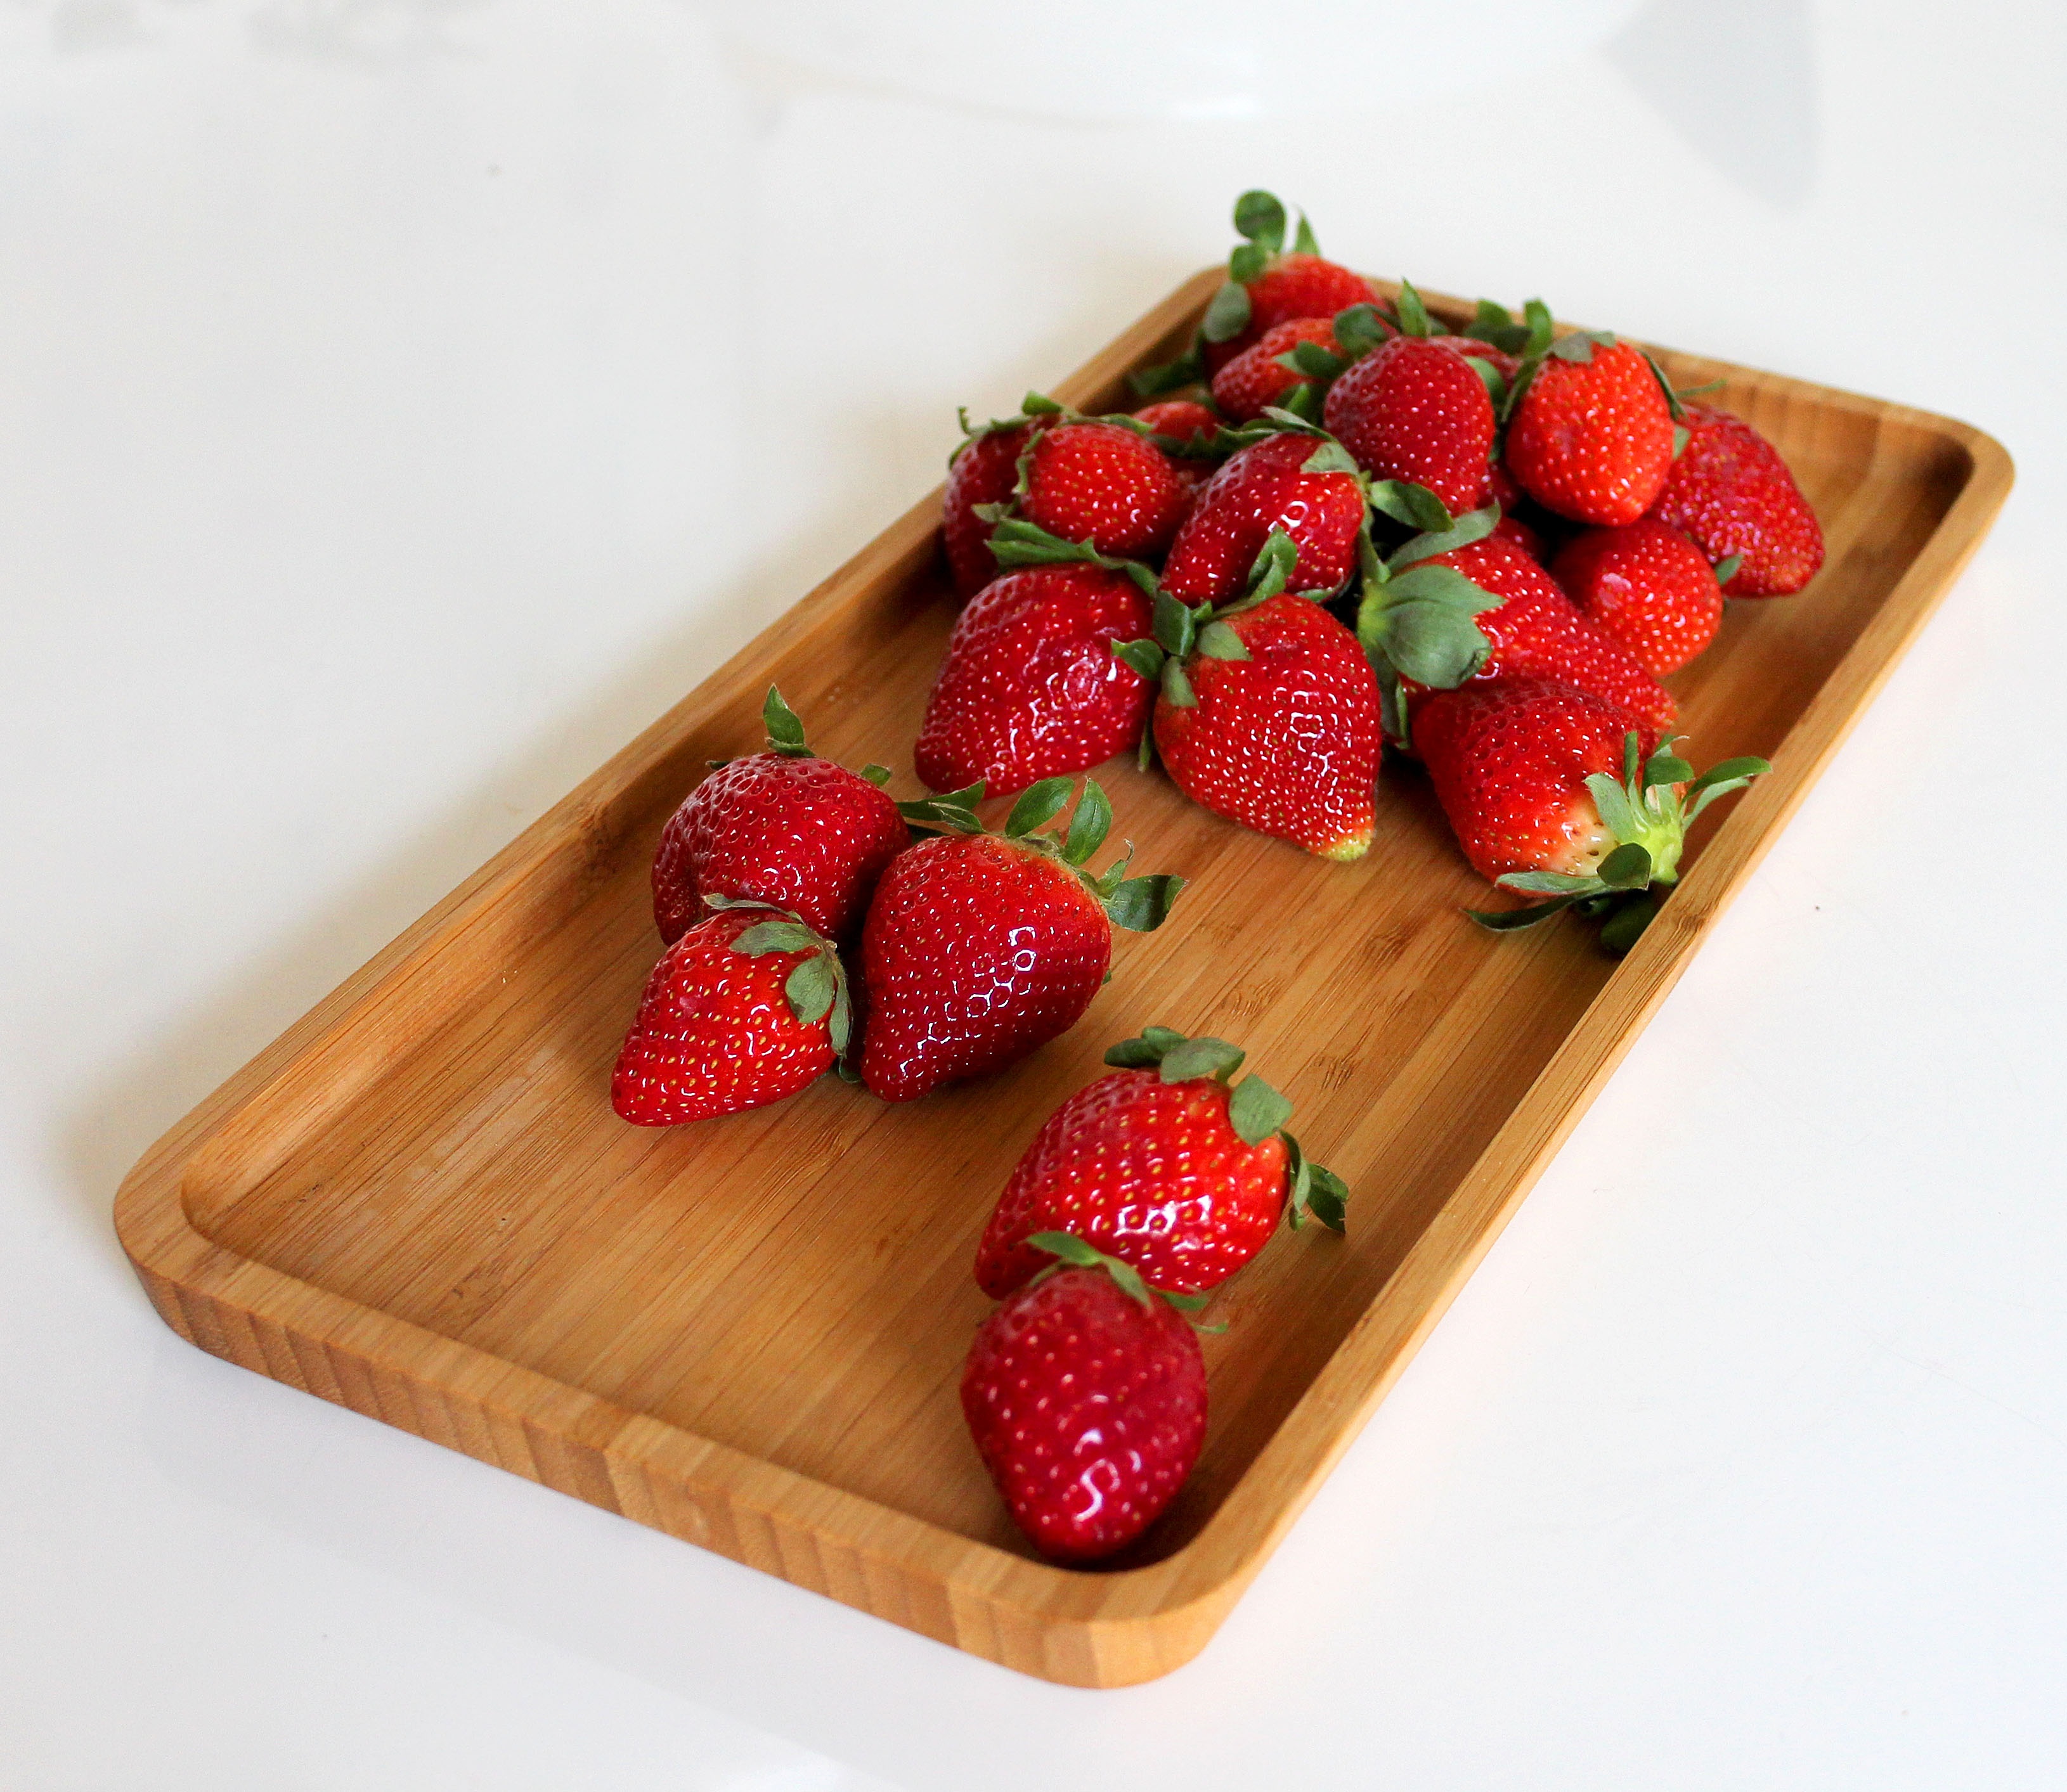
plant, raspberry, fruit, berry, summer, dish, meal, food, produce, breakfast, health, strawberry, fruits, strawberries, healthy food